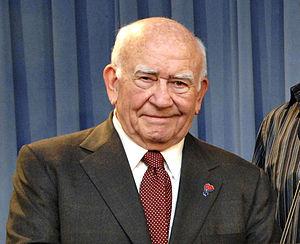
Edward Asner est un acteur et producteur américain, né le 15 novembre 1929 à Kansas City, dans le Kansas.